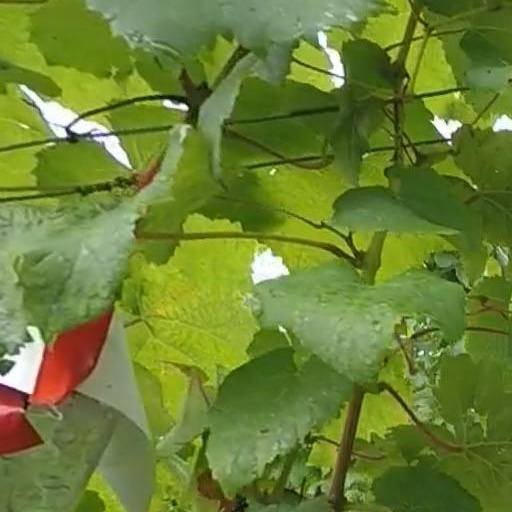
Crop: grape